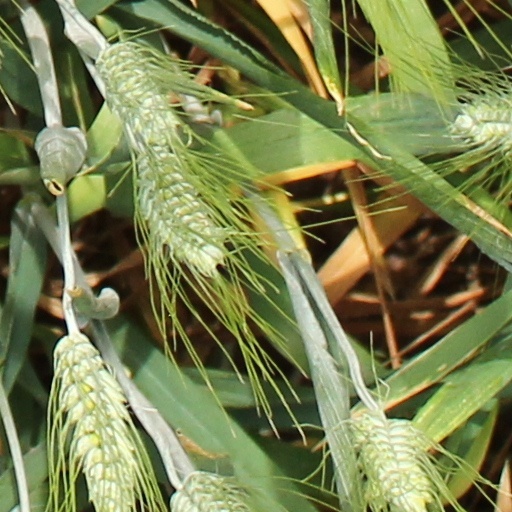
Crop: wheat